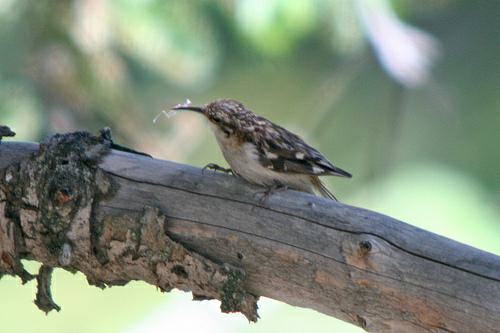
A photo of a brown creeper